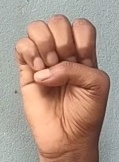
ASL sign: E